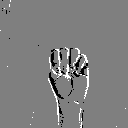
ASL letter: m